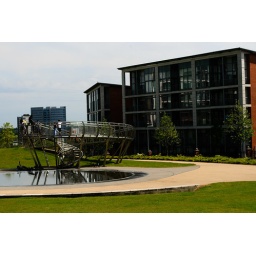
blue sky in birmingham as always and particularly here along bath row